Moss Landing Wildlife Area

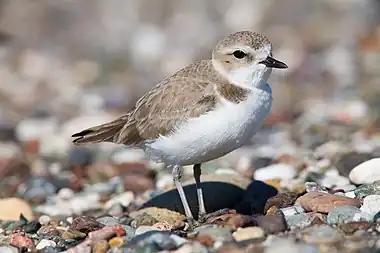
Western snowy plovers can be seen from the reserve.

In the late 1800s about 200 acres of what is now the wildlife area were salt evaporation ponds used to commercially produce sea salt for use in local fish canneries. Owned by the Moss Landing Salt Works, the ponds were abandoned in 1974.